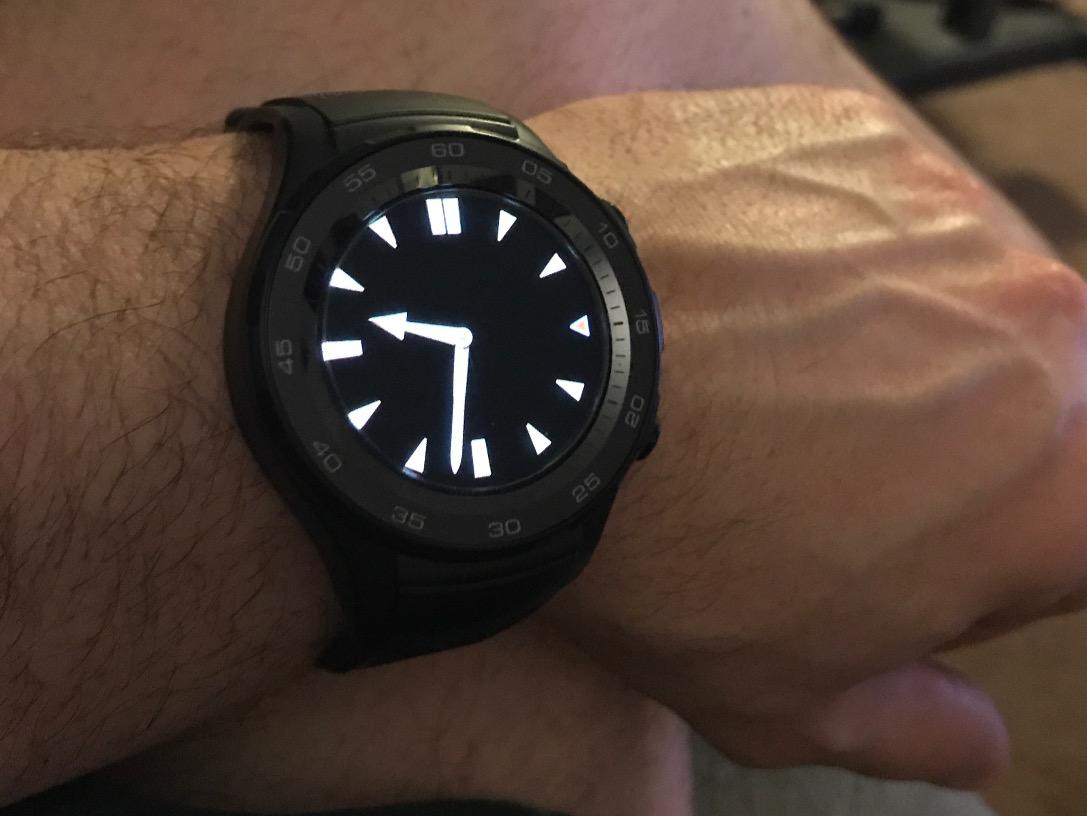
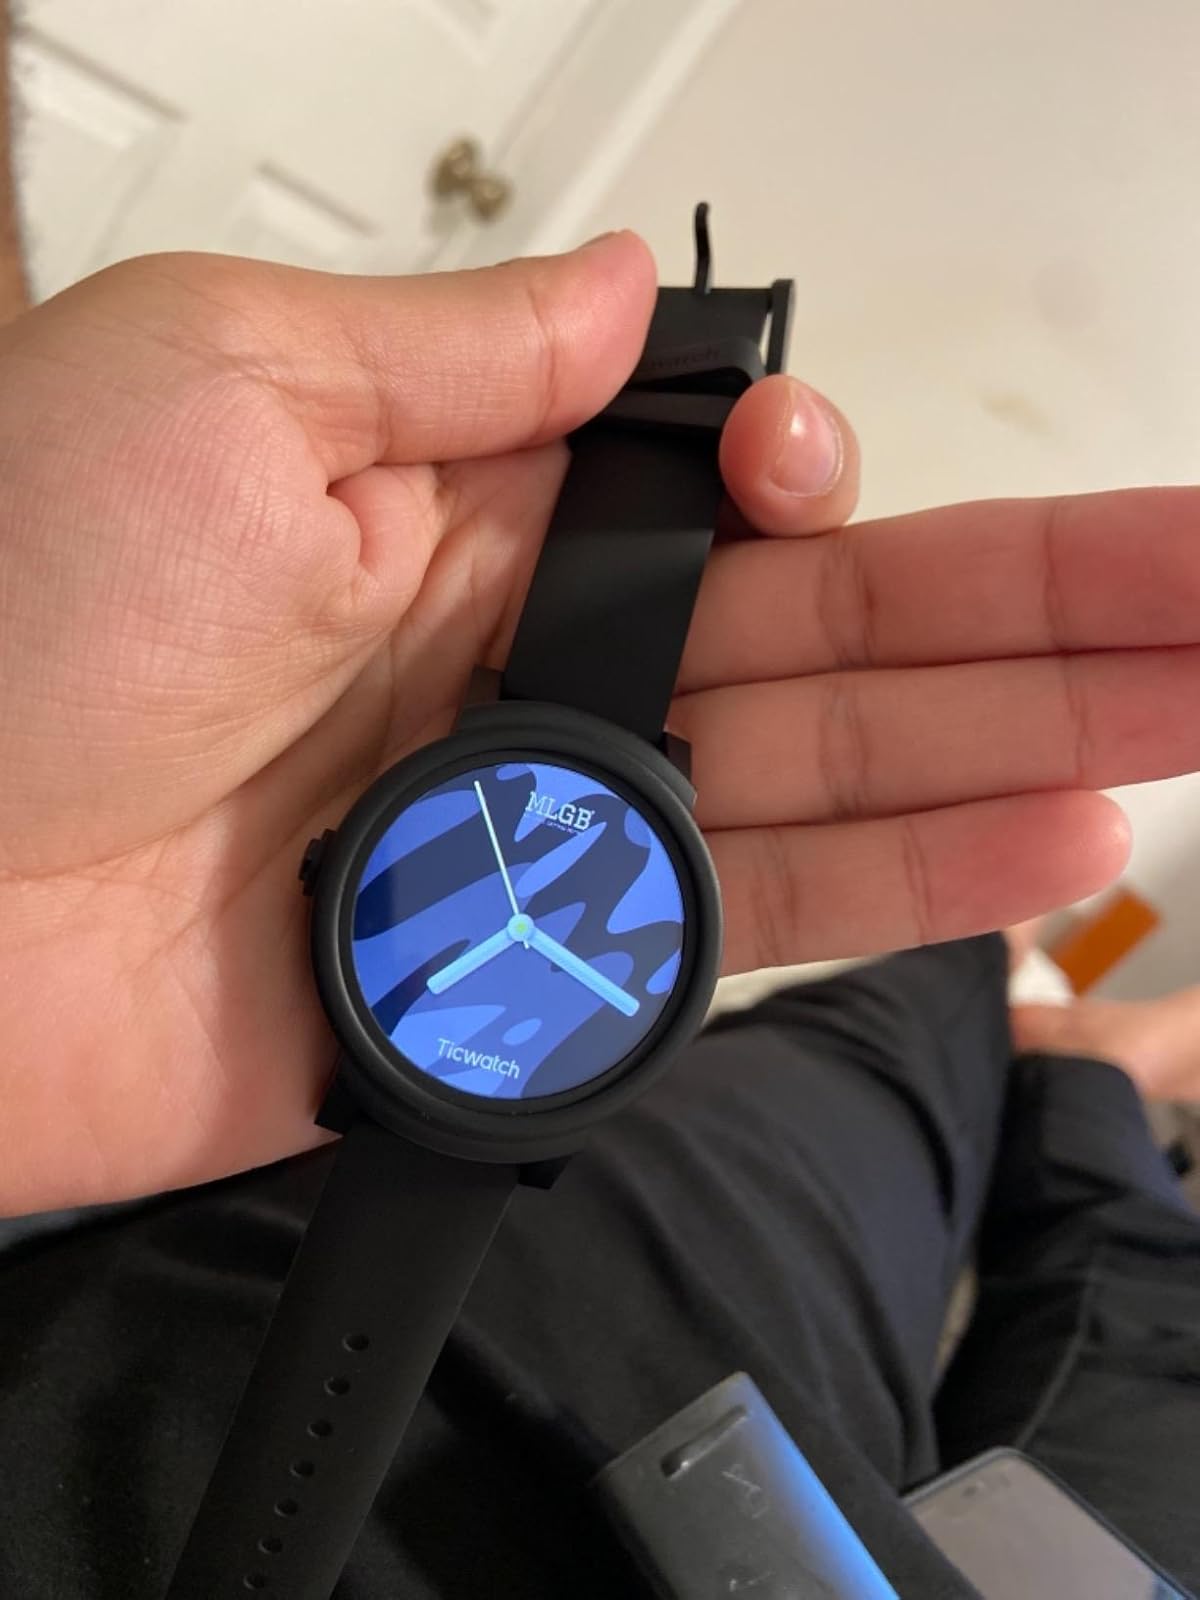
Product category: smartwatch
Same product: no